Salchichón
Also known as:
cs - Czech: Salchichón
es - Spanish: Salchichón
eu - Basque: Saltxitxoi
he - Hebrew: סלצ'יצ'ון
jv - Javanese: Salchichón
ru - Russian: Сальчичон
Category: meat (sausage)
Cuisine: Spanish
Associated cuisines: Spanish, Puerto Rican
Area: Spain, Puerto Rico
Countries: Spain, United States
Region: Northern America Southern Europe

This dish is a summer sausage that is made by smoking, drying, cooking, or some combination. It is made with pork, although some recipes use other meats including ox, veal, or horse.

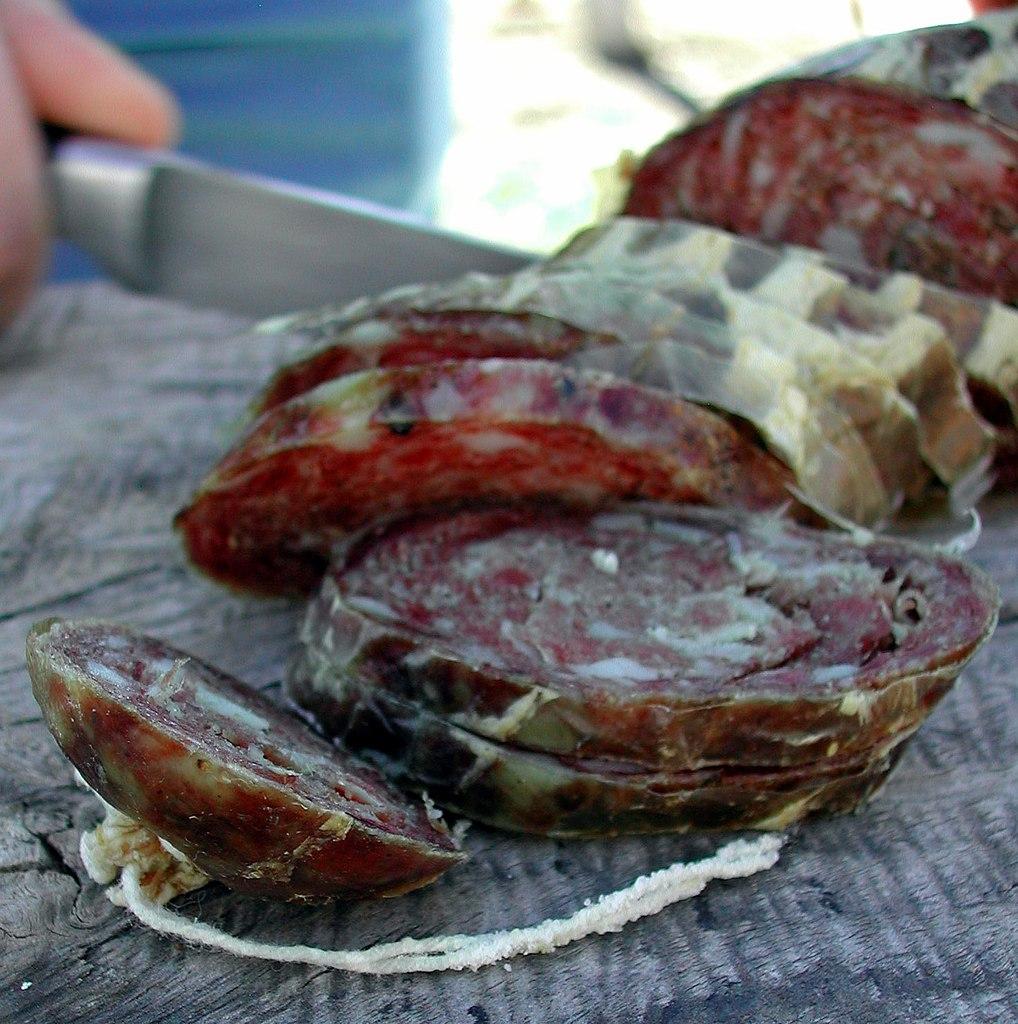
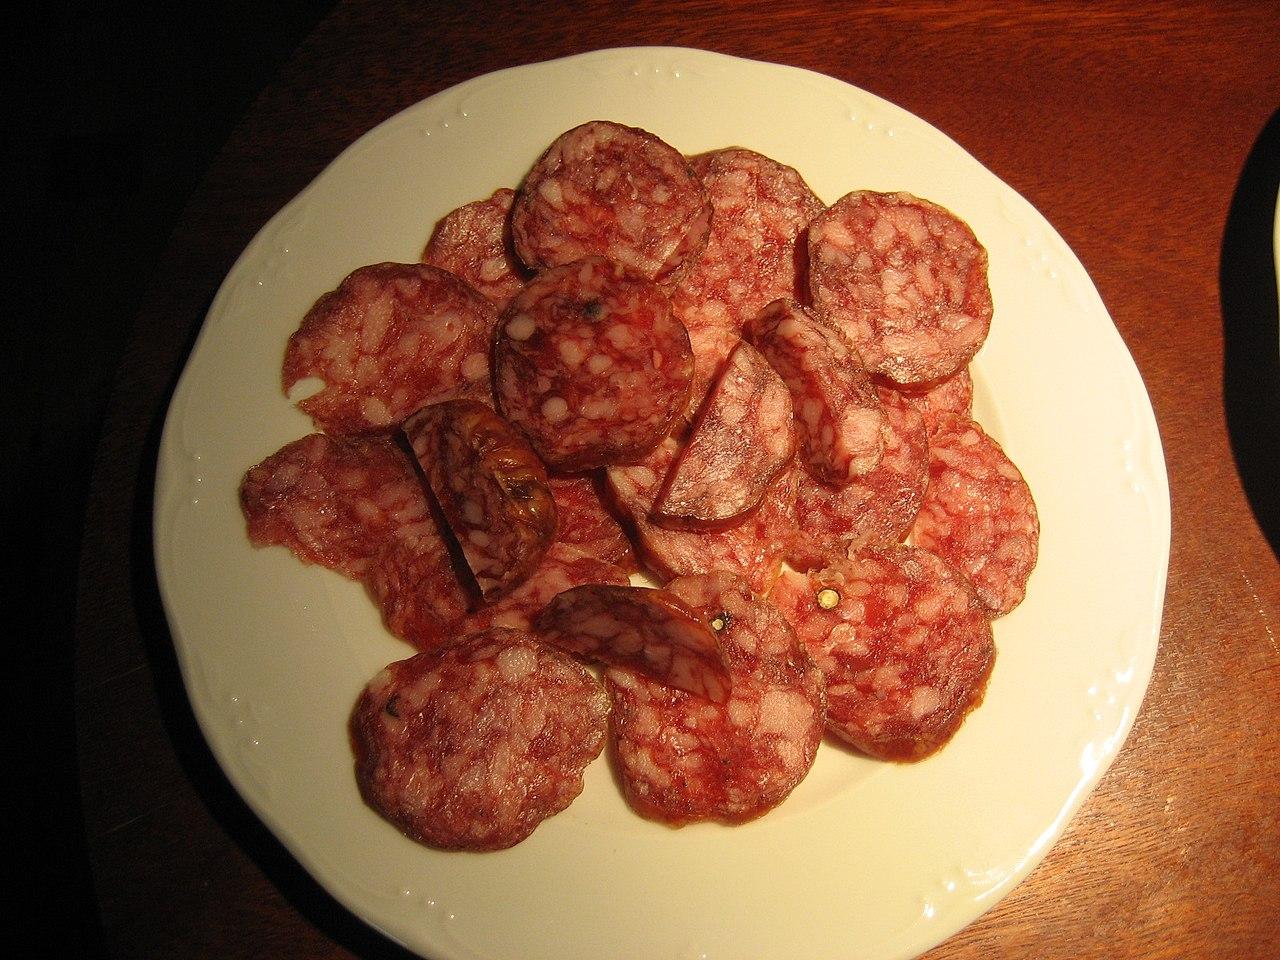